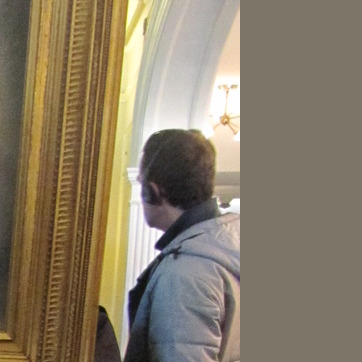
Material: hair